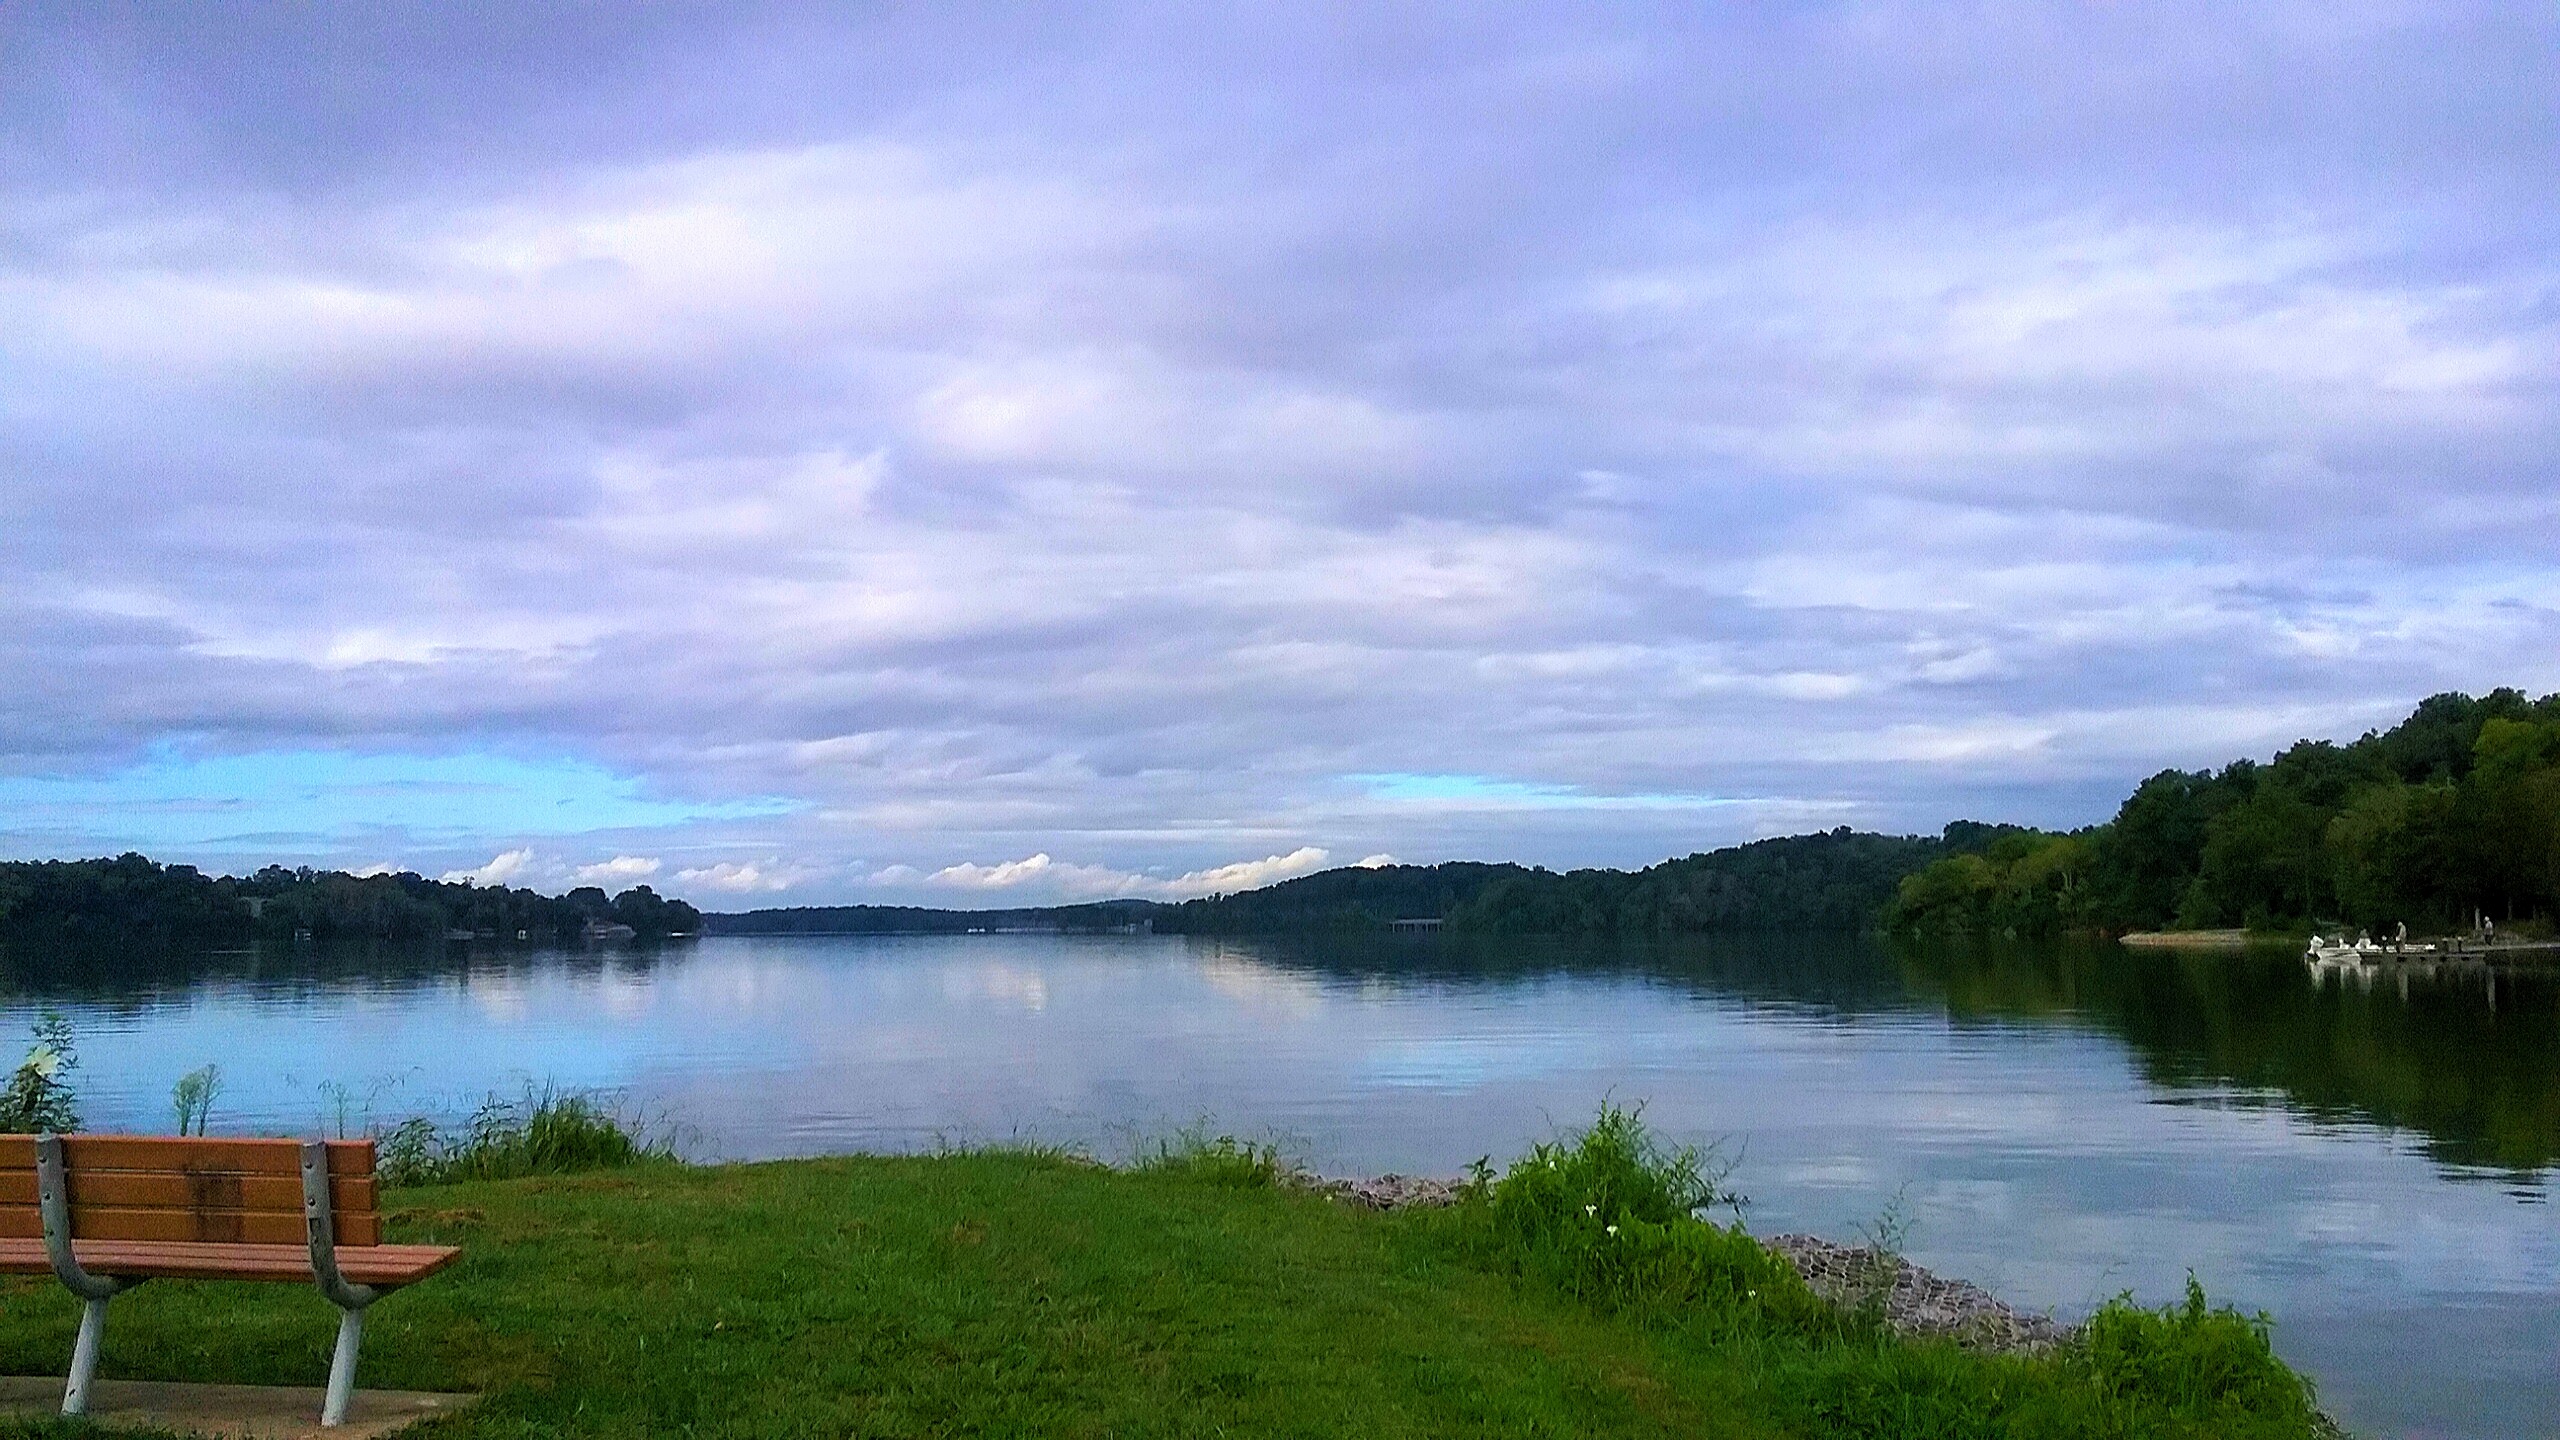
landscape, sea, mountain, cloud, sky, lake, river, reflection, bay, fjord, reservoir, highland, body of water, loch, atmospheric phenomenon